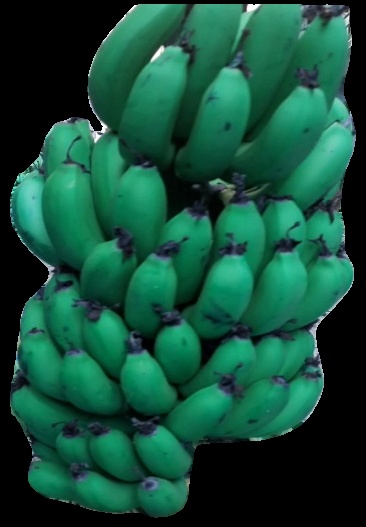
Variety: pachbale
Grade: grade2